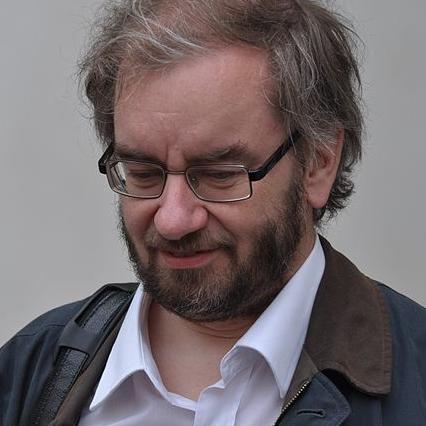
Age: 48